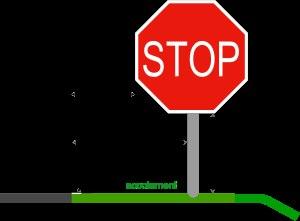
Le panneau de stop, codifié AB4 en France, indique les intersections où les conducteurs doivent marquer un temps d'arrêt et céder le passage aux usagers de la route rencontrée.